Minoan chronology

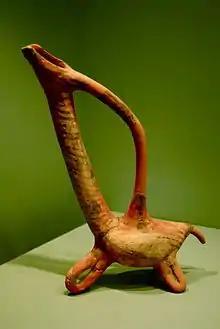
An Early Minoan bird-shaped vessel.

The timing of natural disasters is of importance to high and low chronologies, which can use the resulting geological evidence to date co-located artifacts. The eruption of the Thera volcano on what is now the island of Santorini is of particular significance to the chronology of Minoan history.